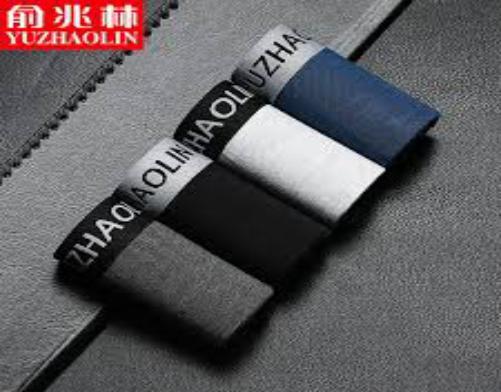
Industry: Clothes